Chongqing North Station North Square station

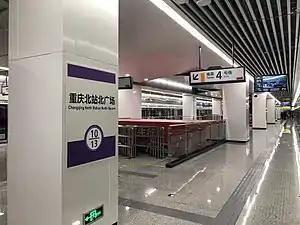
Platform of Line 10

Chongqing North Station North Square is an interchange station on Line 4 and Line 10 of Chongqing Rail Transit. Located in Chongqing's Yubei District, it serves the nearby Chongqing North railway station.